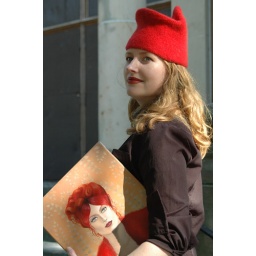
Reboux hat in red